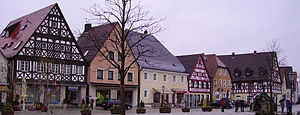
Ebermannstadt
Torvet i Ebermannstadt
Ebermannstadt er en by i Landkreises Forchheim i Regierungsbezirk Oberfranken i den tyske delstat Bayern. Den er administrationsby i Verwaltungsgemeinschaft Ebermannstadt.